Student construction brigade

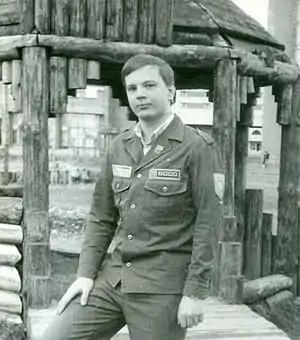
A Soviet SCB member in uniform

Student construction brigades ( "stroyotryad", "SSO")) are temporary construction teams composed of students in universities and other institutions of higher education to work, usually during vacations. This form originated under the control of Komsomol of the Soviet Union.